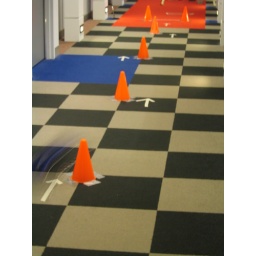
The goal of this hole is to place your ball in a remote-controlled truck and navigate through the pylons.